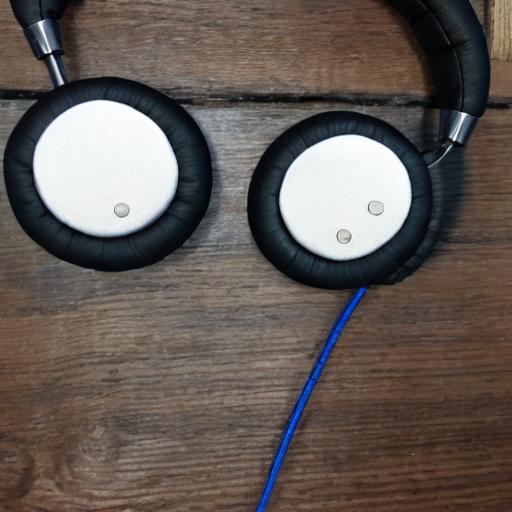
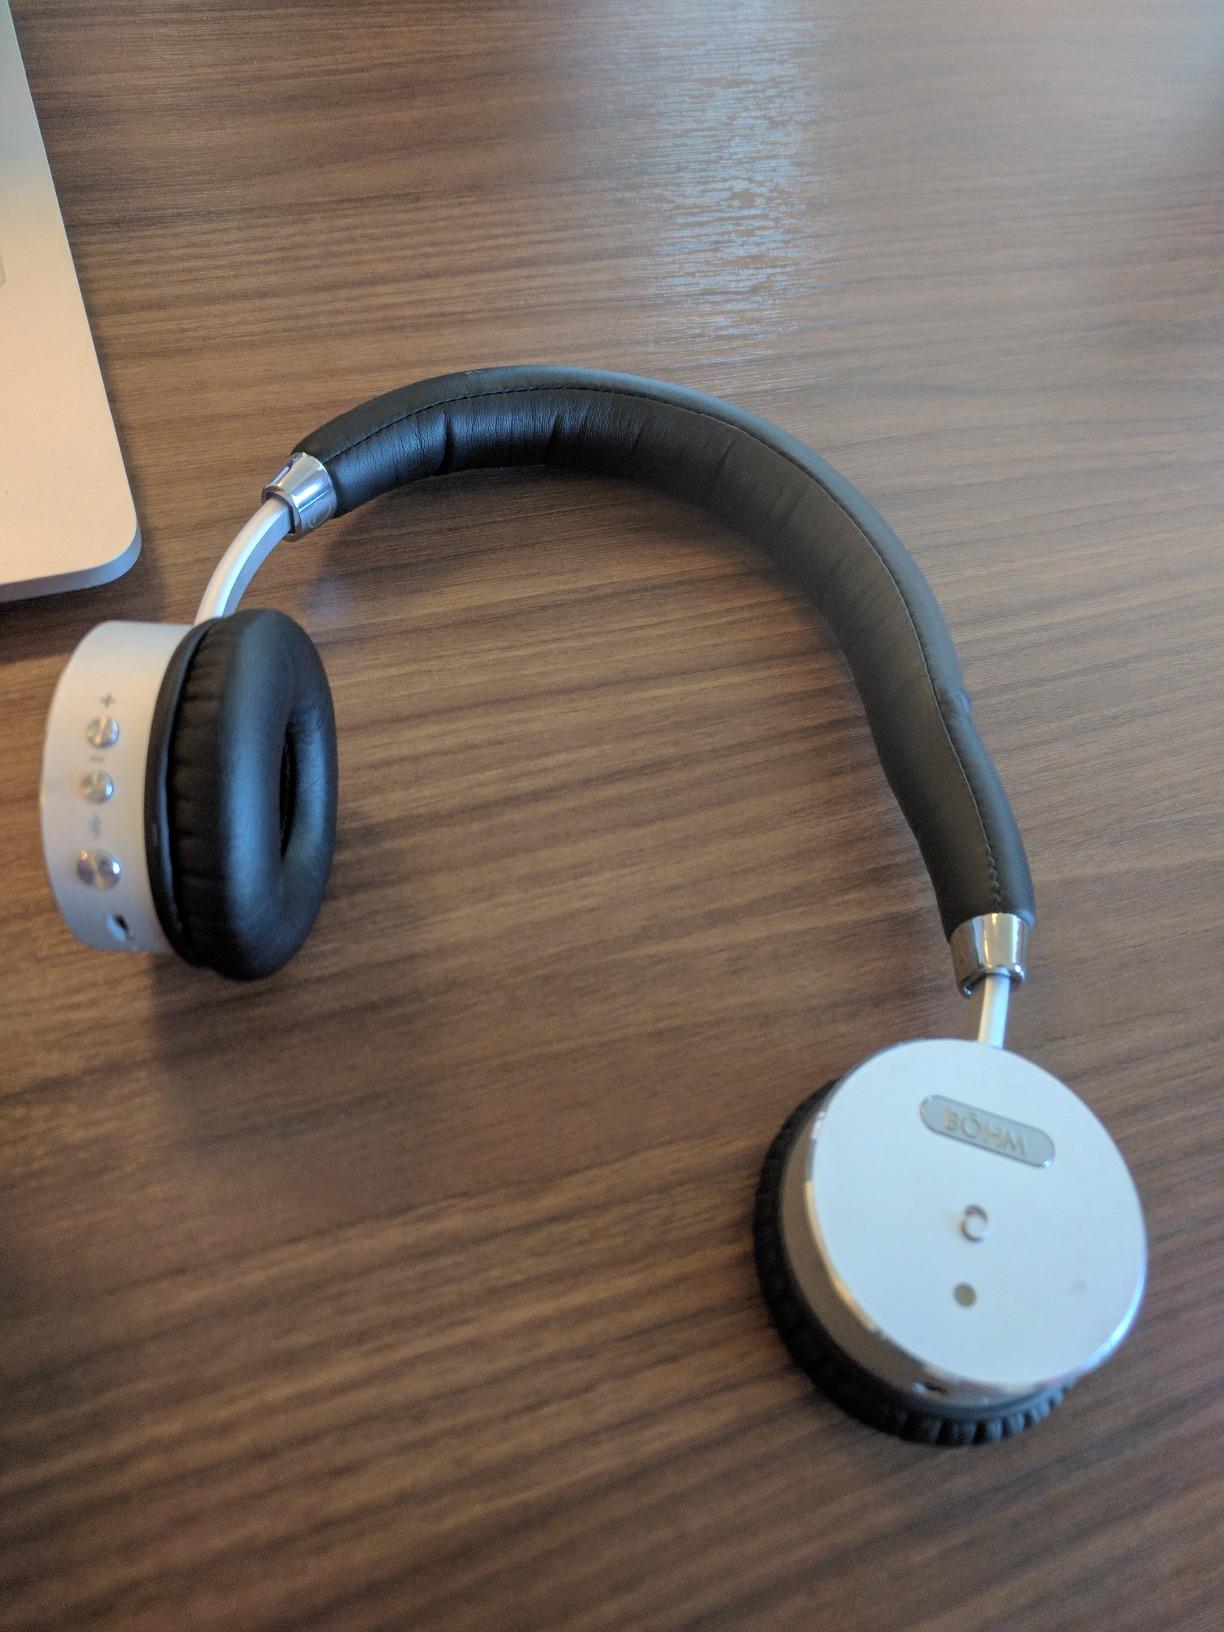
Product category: headphones
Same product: no